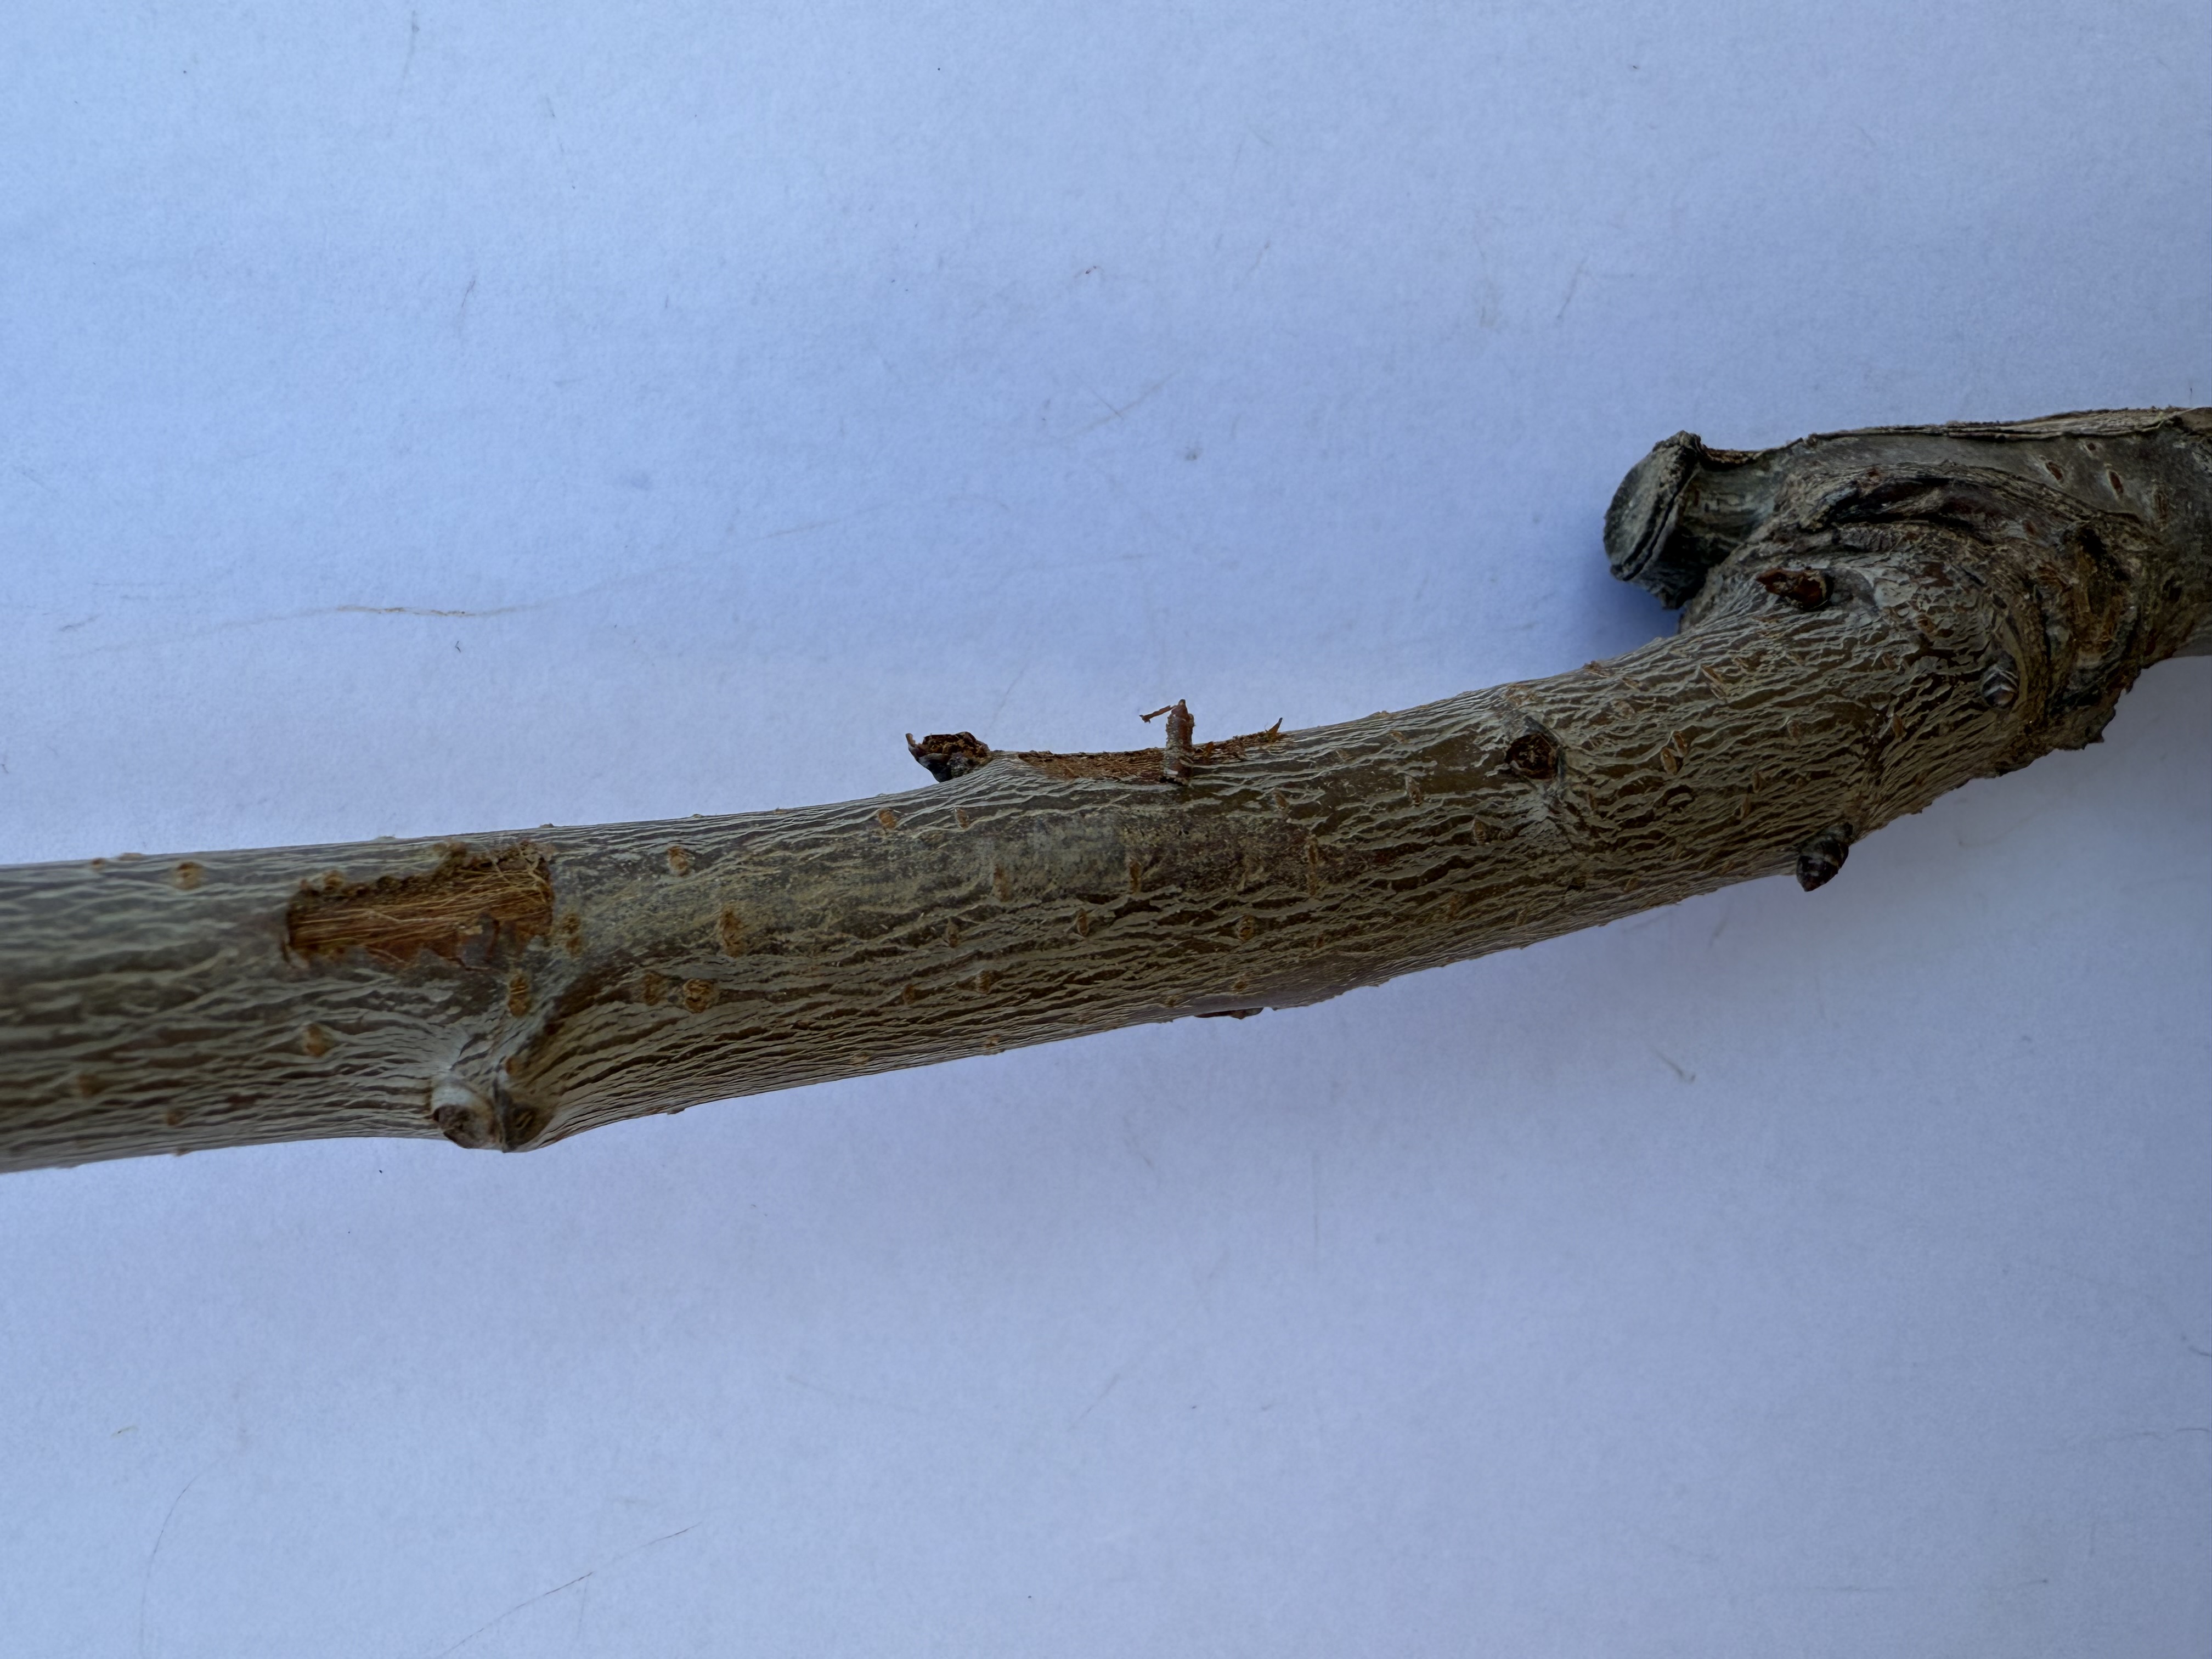
Variety: Yellow Cherry